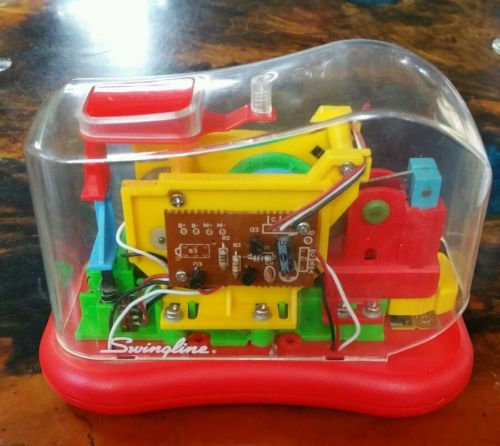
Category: stapler